Maratus pavonis

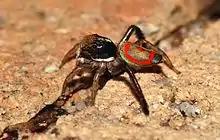
Male

The male holotype is tiny, measuring just . In courtship, males in the "Maratus" genus extend their elongated third legs,